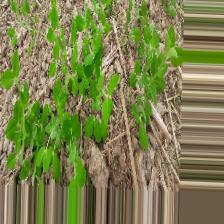
Label: Normal